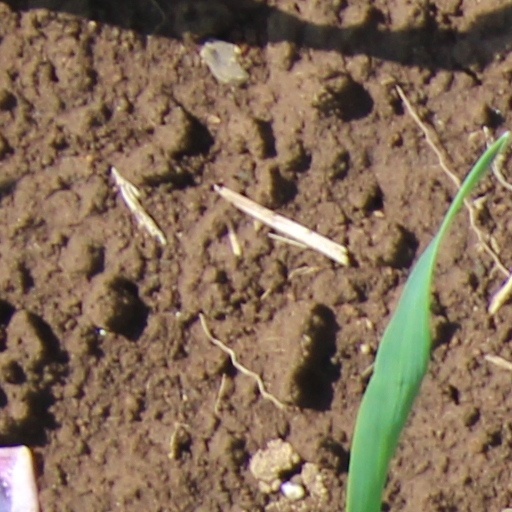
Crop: wheat